Gedney railway station

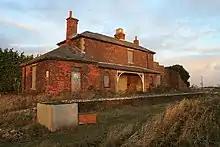
Station building

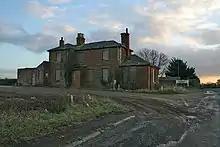
Station building

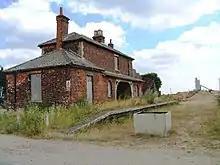
Trackbed

Gedney railway station was a station in Gedney, Lincolnshire. It was a station on the Midland and Great Northern Joint Railway network. It opened on 1 July 1862, and closed on 2 March 1959.